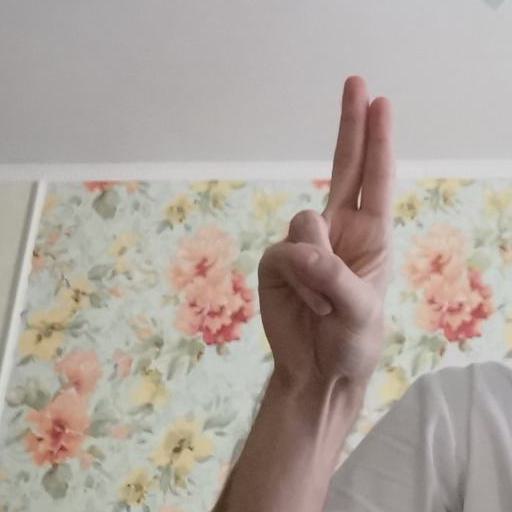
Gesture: two_up